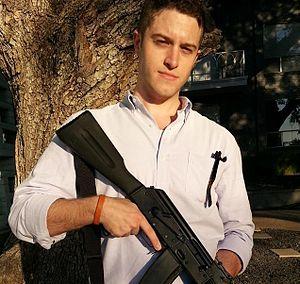
Portrait de Cody Wilson pris à Austin en 2012
Cody Rutledge Wilson est un Américain défenseur du crypto-anarchisme et étudiant en droit. En 2012 il est considéré comme l'une des 15 personnes les plus dangereuses du monde par le magazine Wired.